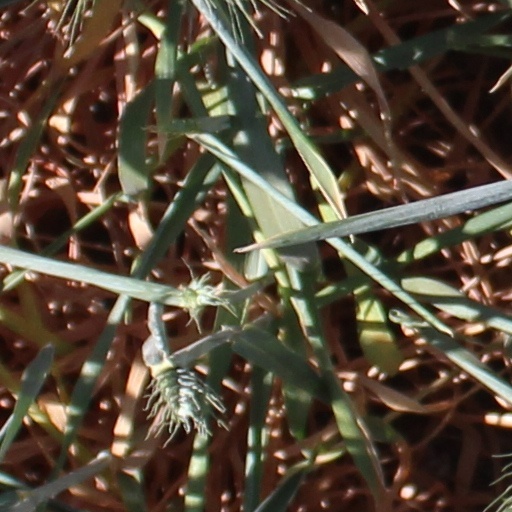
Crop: wheat